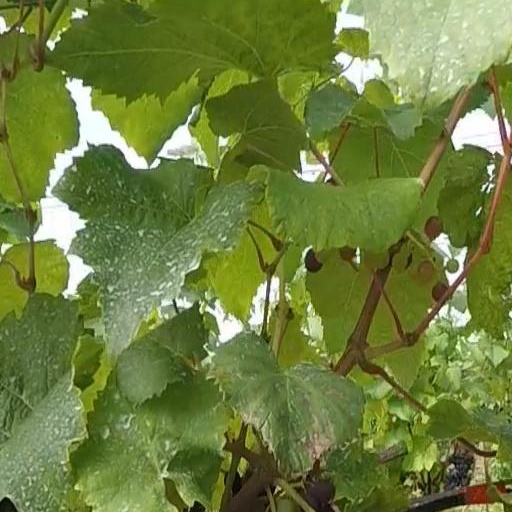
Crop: grape